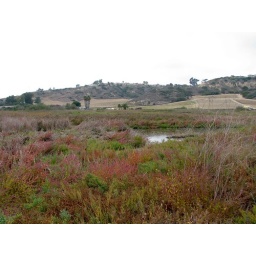
View of San Elijo Lagoon, a saltmarsh in San Diego County, California.The red colored plant is pickleweed.October, 15, 2009.